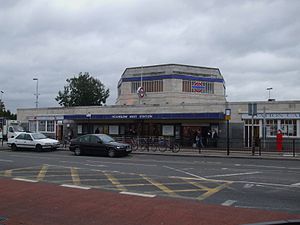
Piccadilly line / Stationer / Heathrow-gren
Piccadilly line er en London Underground-bane, farvet mørkeblå på netværkskortet. Den er den fjerde travleste bane i Underground-netværket set på årligt passagertal med 210.000.000. Den er primært en dybtliggende bane, der løber fra Nord- til Vestlondon via Zone 1, med et antal overjordiske strækninger, primært i de vestlige dele. Af de 53 stationer, som betjenes, er 25 underjordiske. Den er systemets næstlængste bane, kun overgået af Central line. Den betjener mange af Londons største turistattraktioner, inkl. Harrods, Hyde Park, Buckingham Palace, Piccadilly Circus, Leicester Square og Covent Garden, så vel som Englands største lufthavn, Heathrow.